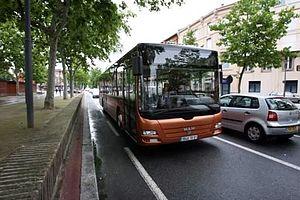
Bus Albibus Man's Lion City Prise Place du Vigan.
Albibus, le réseau de transport du Grand Albigeois transport en commun de la Communauté d'agglomération de l'Albigeois dessert les 16 communes de l'agglomération : Albi, Le Sequestre, Saint-Juéry, Arthès, Lescure-d'Albigeois, Cunac, Cambon, Castelnau-de-Lévis, Terssac, Marssac-sur-Tarn et Puygouzon. Mais aussi les communes de Carlus, Rouffiac, Saliès, Dénat et Fréjairolles via le Transport à la demande.
Cette liste des réseaux urbains et interurbains de France a pour objectif de rassembler l'ensemble des réseaux de transports interurbains et urbains de la France.